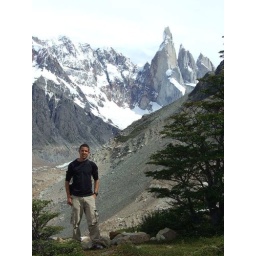
standing in front of mountain Cerro Torre